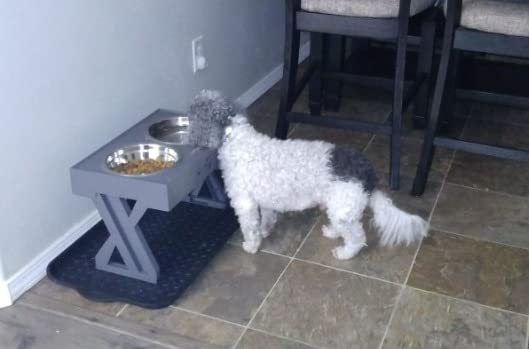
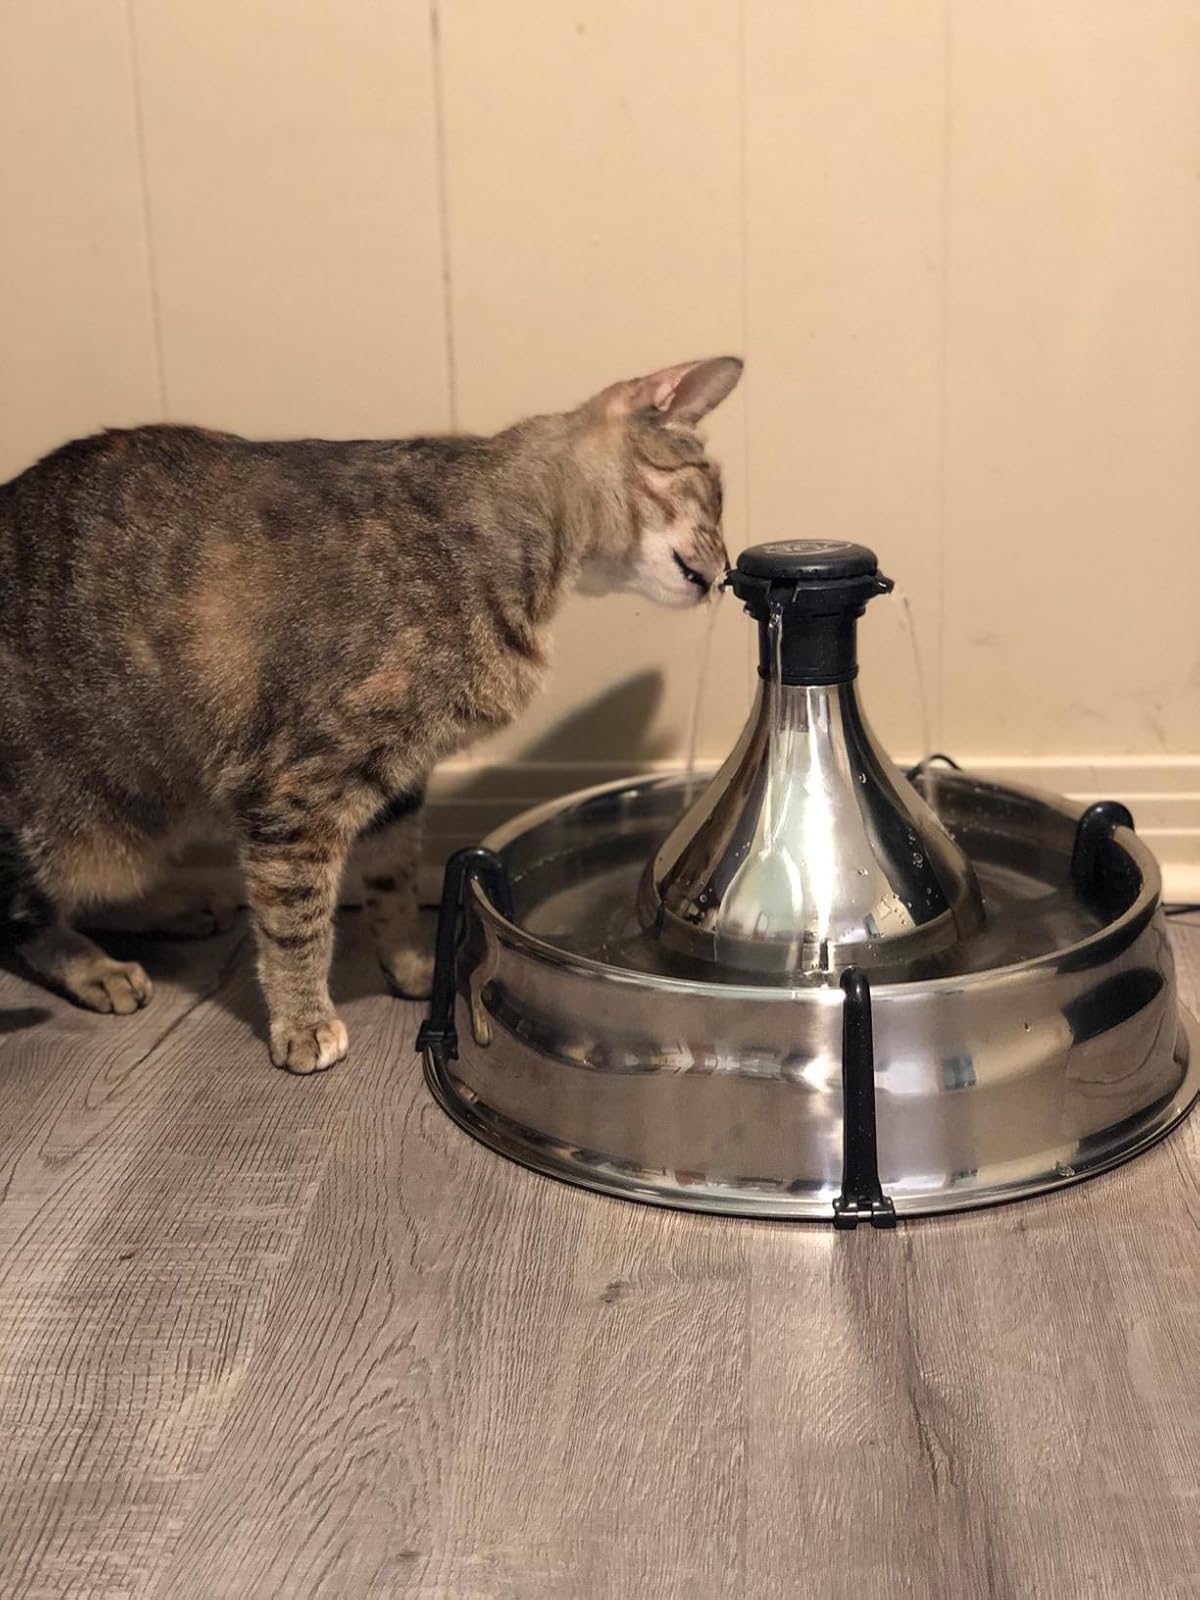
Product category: items_bowl
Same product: no